William Fernandez

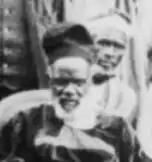
William Fernandez; Pierre Huas (1885)

William Fernandez was a Luso-African in the Pongo River area of Guinea in the early nineteenth century.